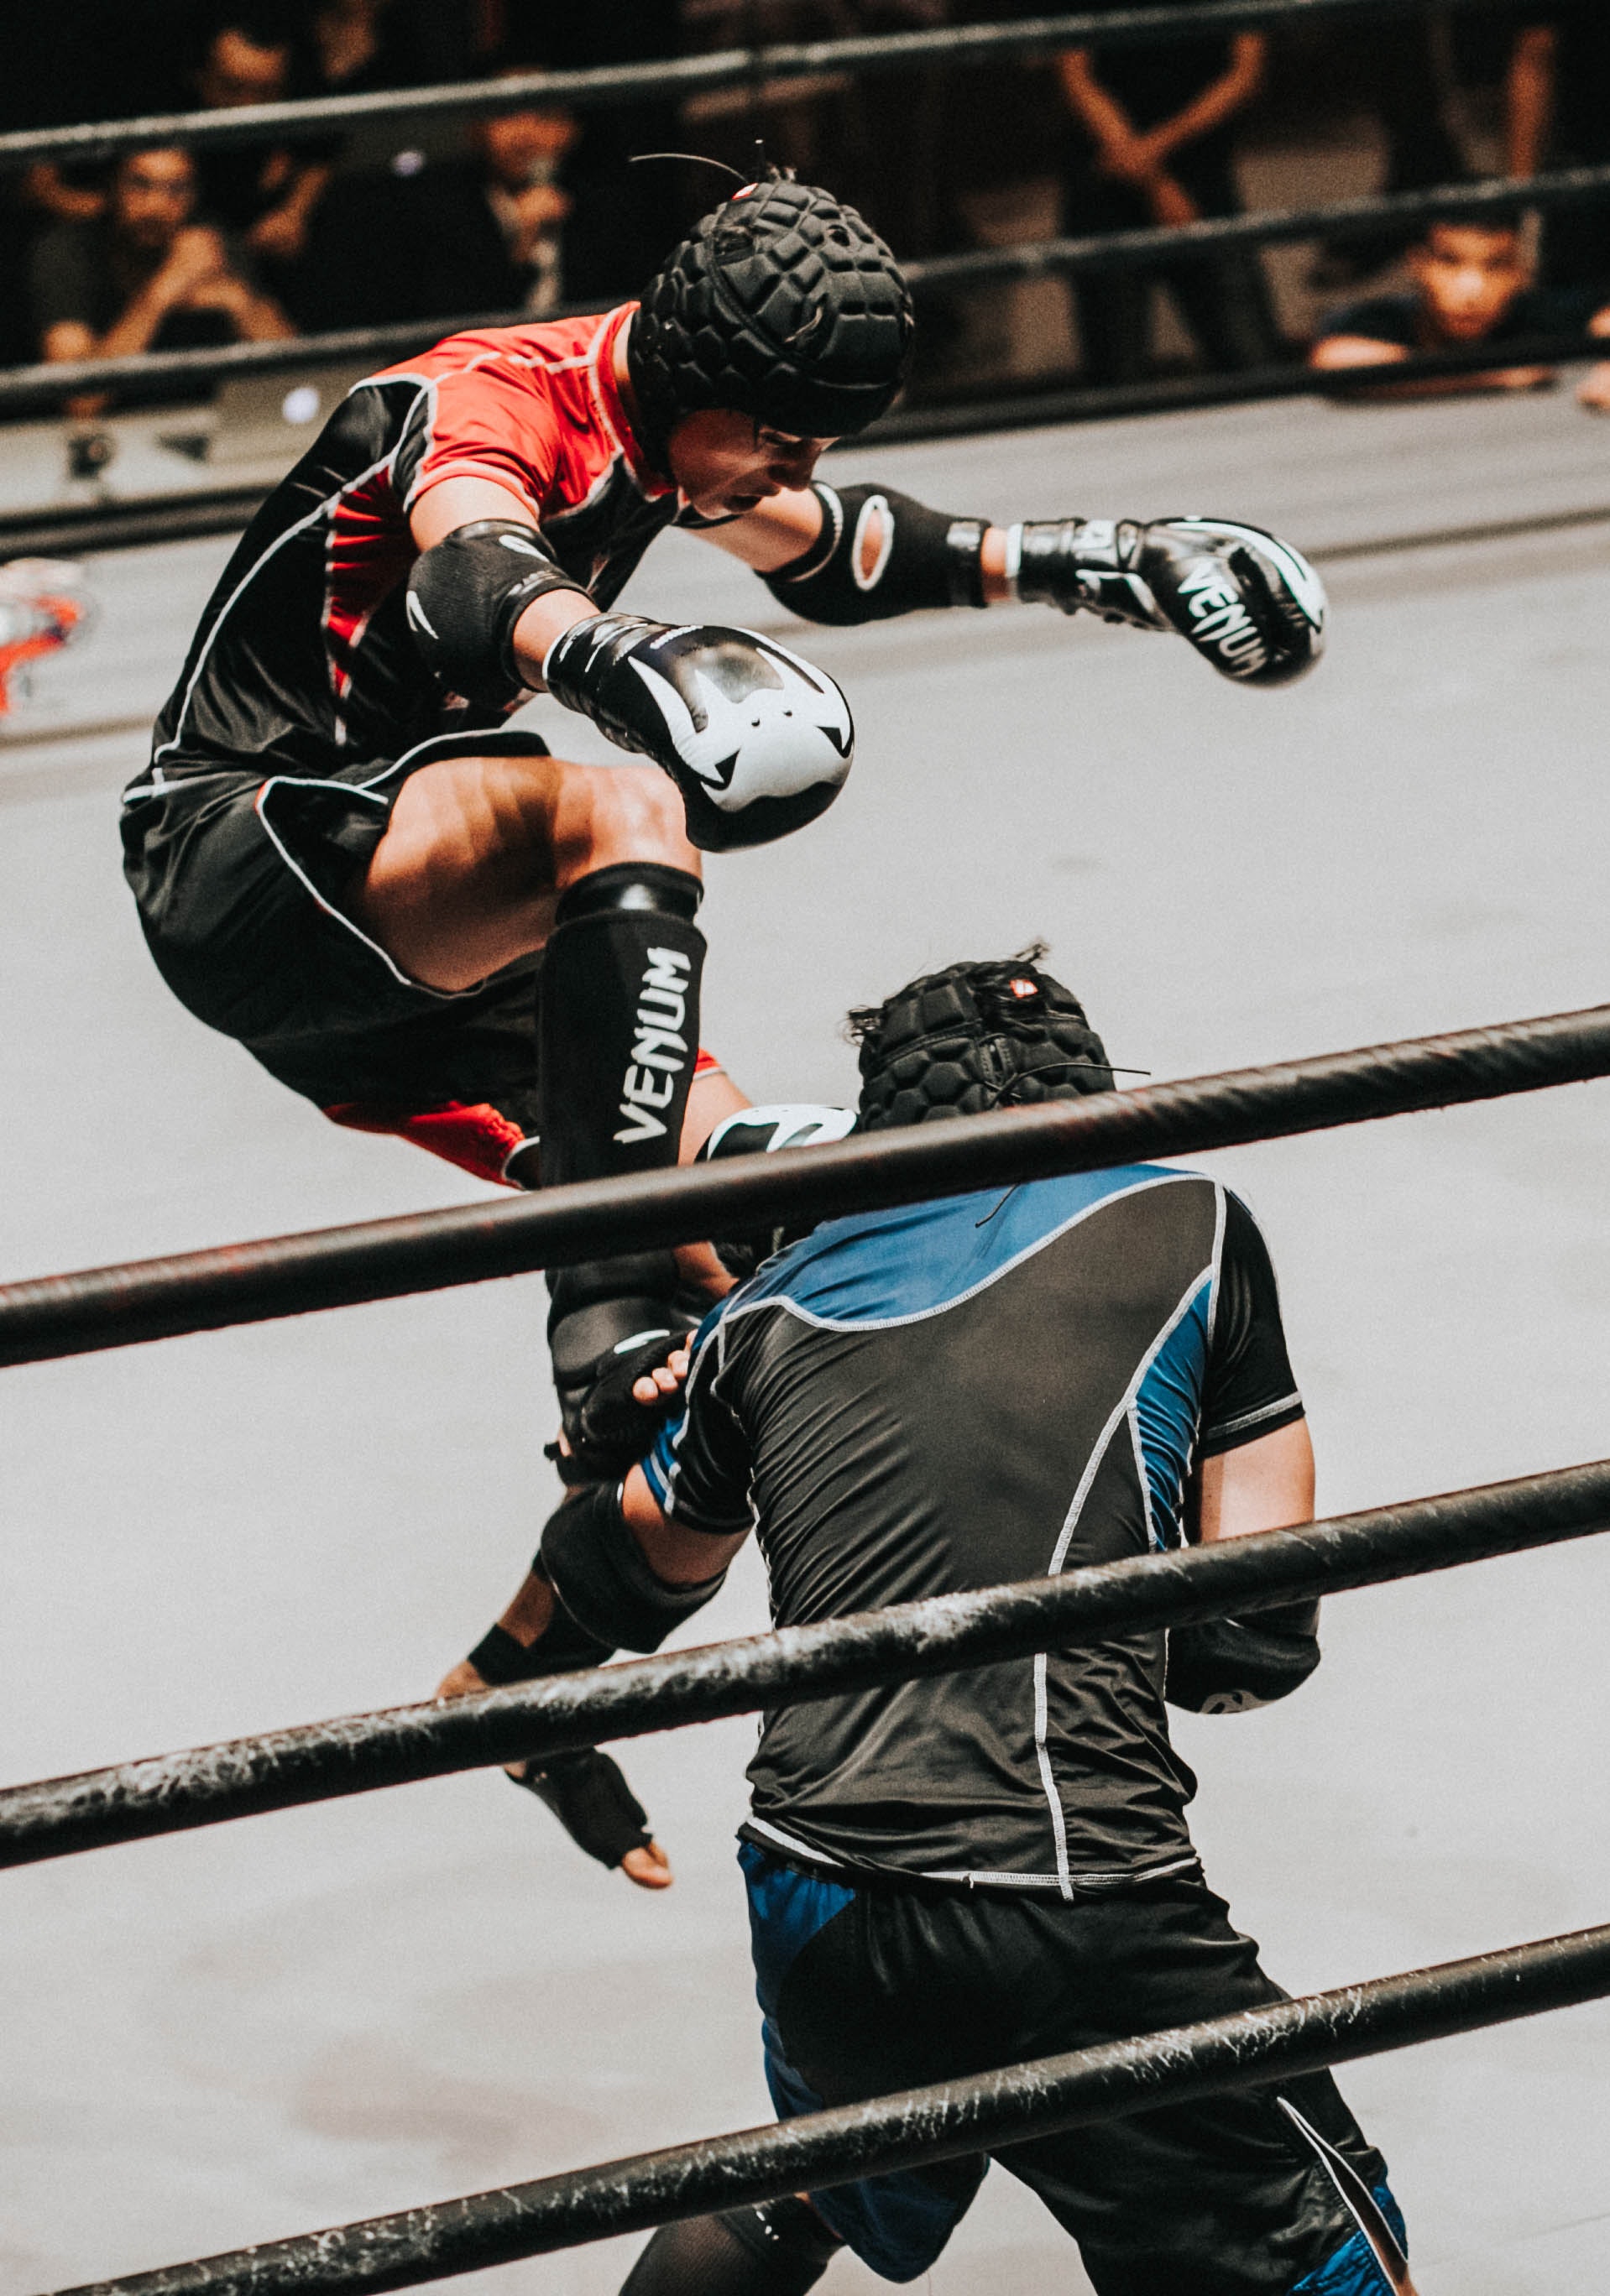
contact sport, boxing ring, combat sport, sport venue, individual sports, wrestling, sports, boxing, striking combat sports, professional wrestling, sports equipment, professional boxer, wrestler, championship, muscle, pradal serey, kickboxing, boxing equipment, tournament, mixed martial arts, boxing glove, shoot boxing, competition event, competition, Savate